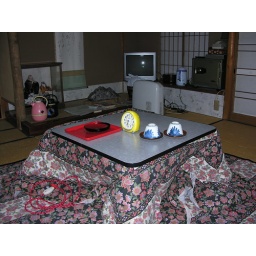
This table has a heater under it. You sit on the floor with your legs under it.